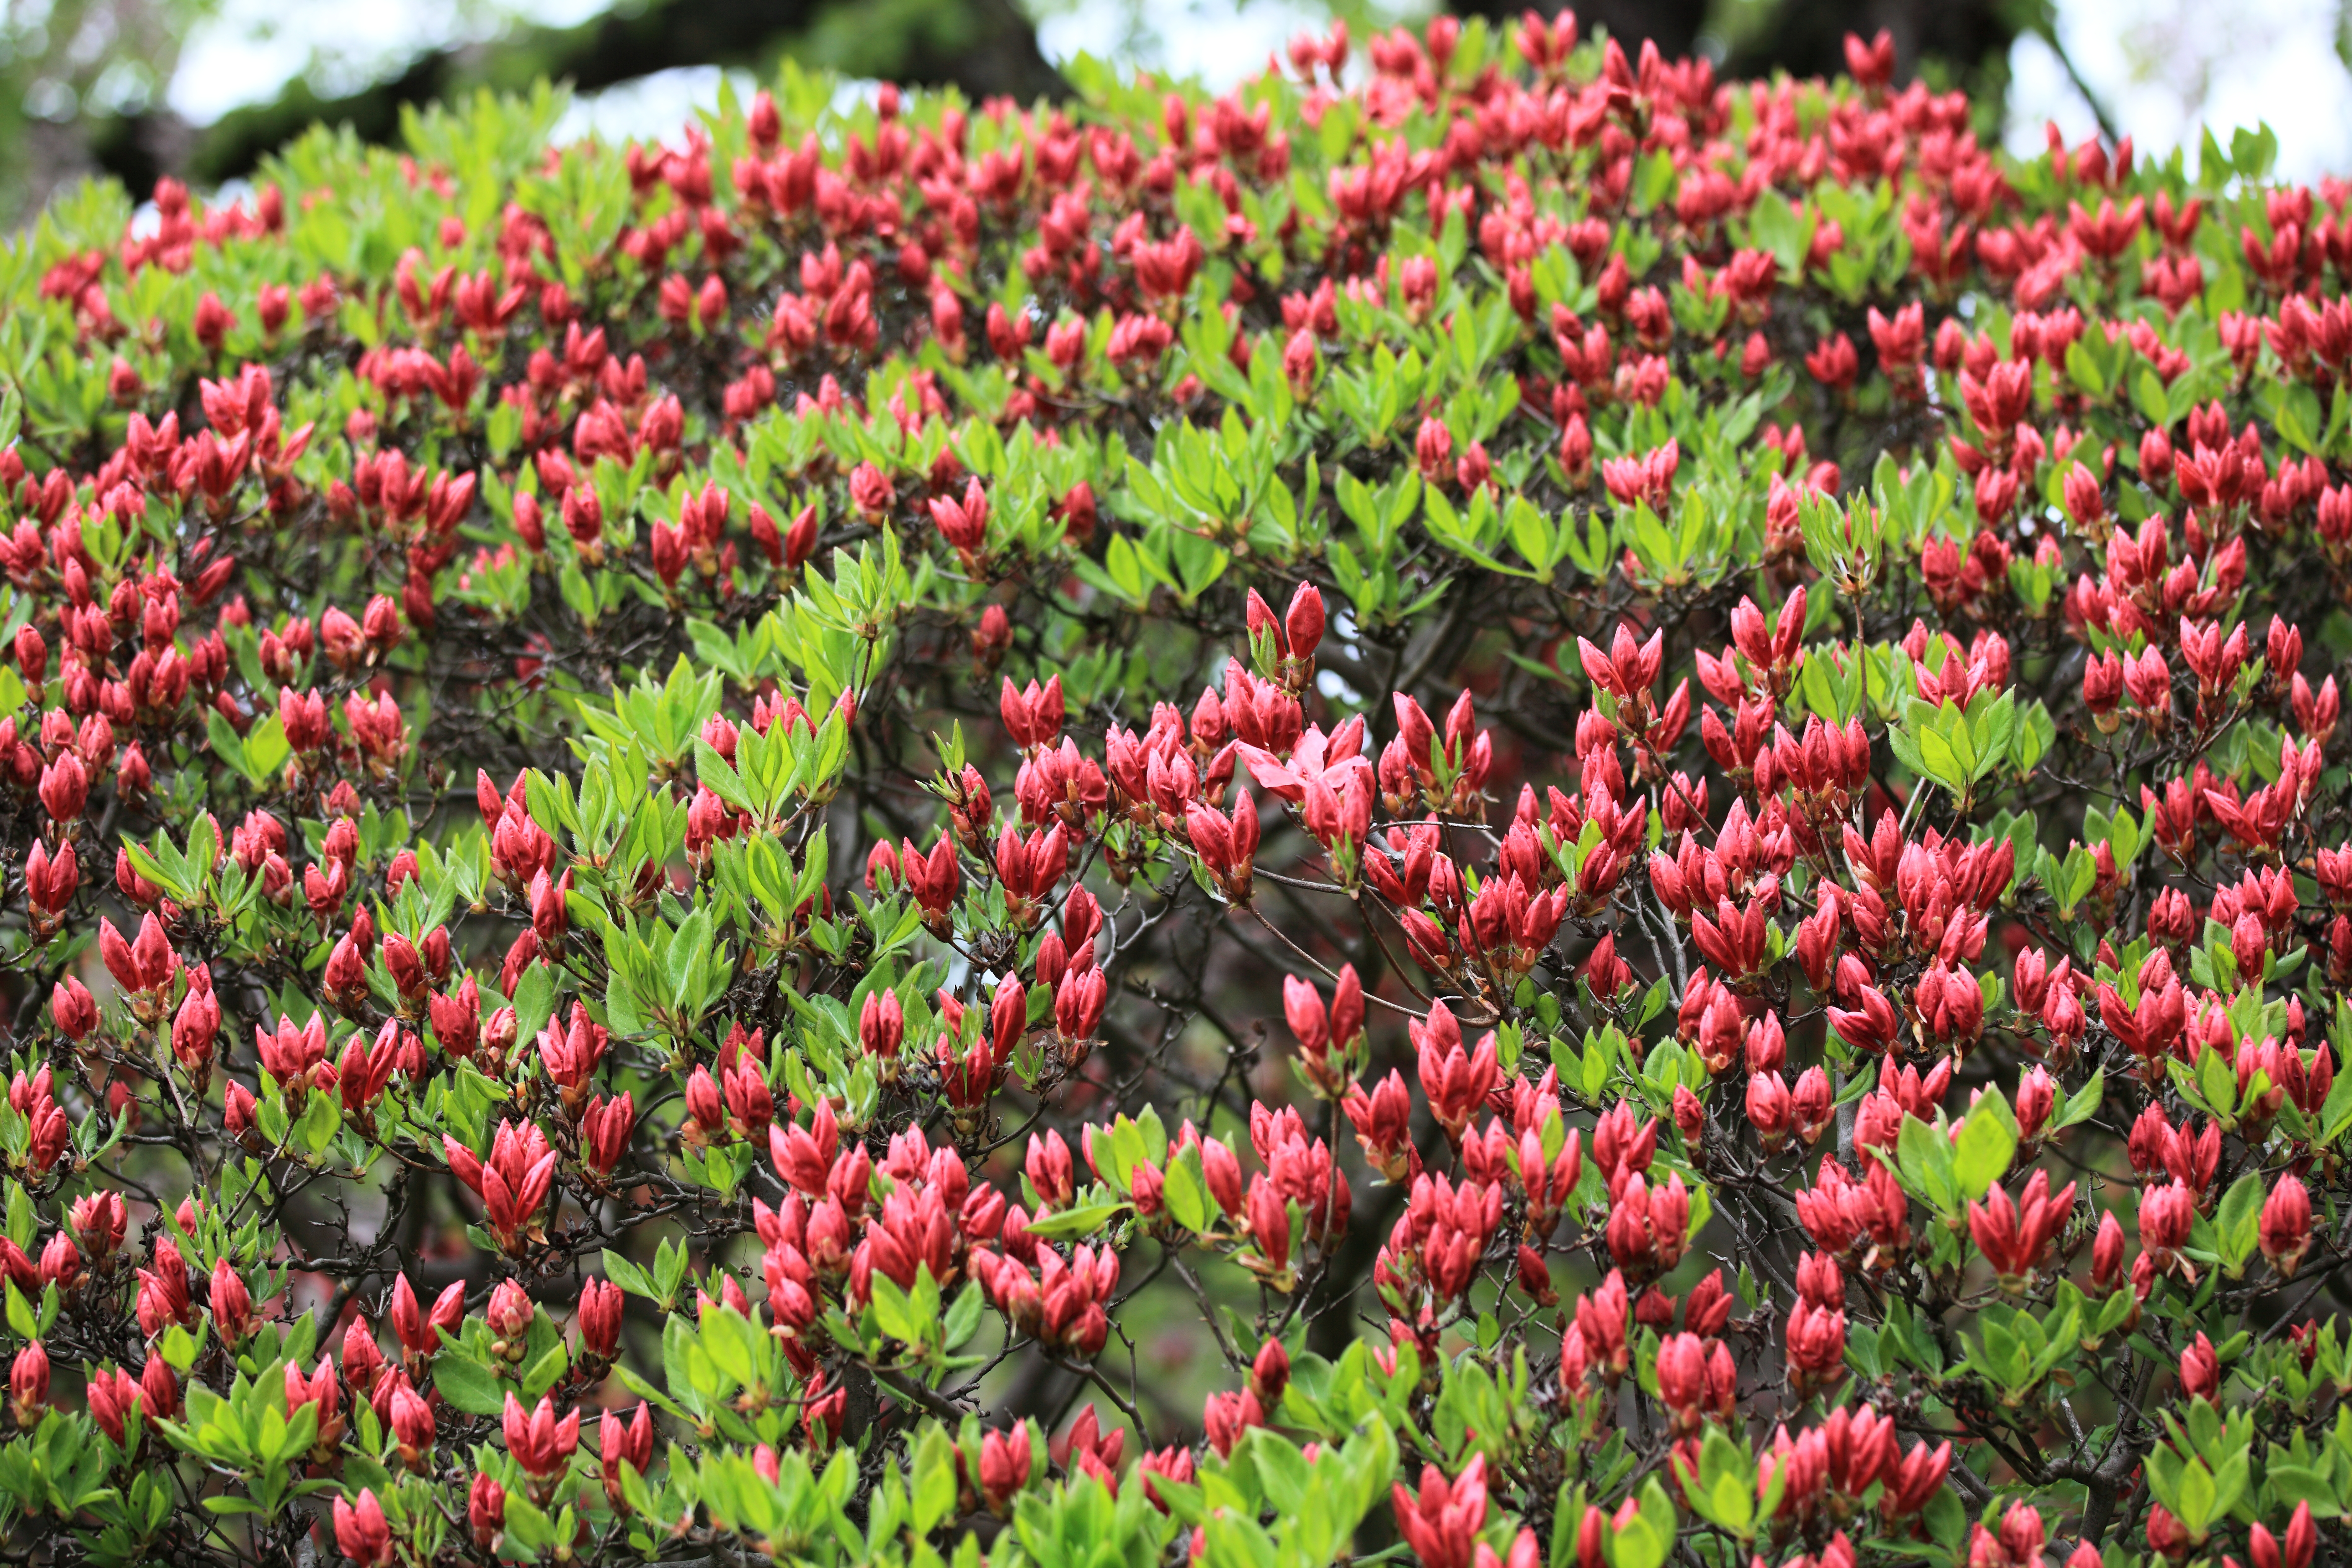
blossom, plant, leaf, flower, tulip, high, botany, garden, flora, shrub, rhododendron, 5d, hires, botanical garden, bud, markii, hi, res, resolution, azalea, iwate, morioka, sakakiyamainarijinja, flowering plant, land plant, canna family